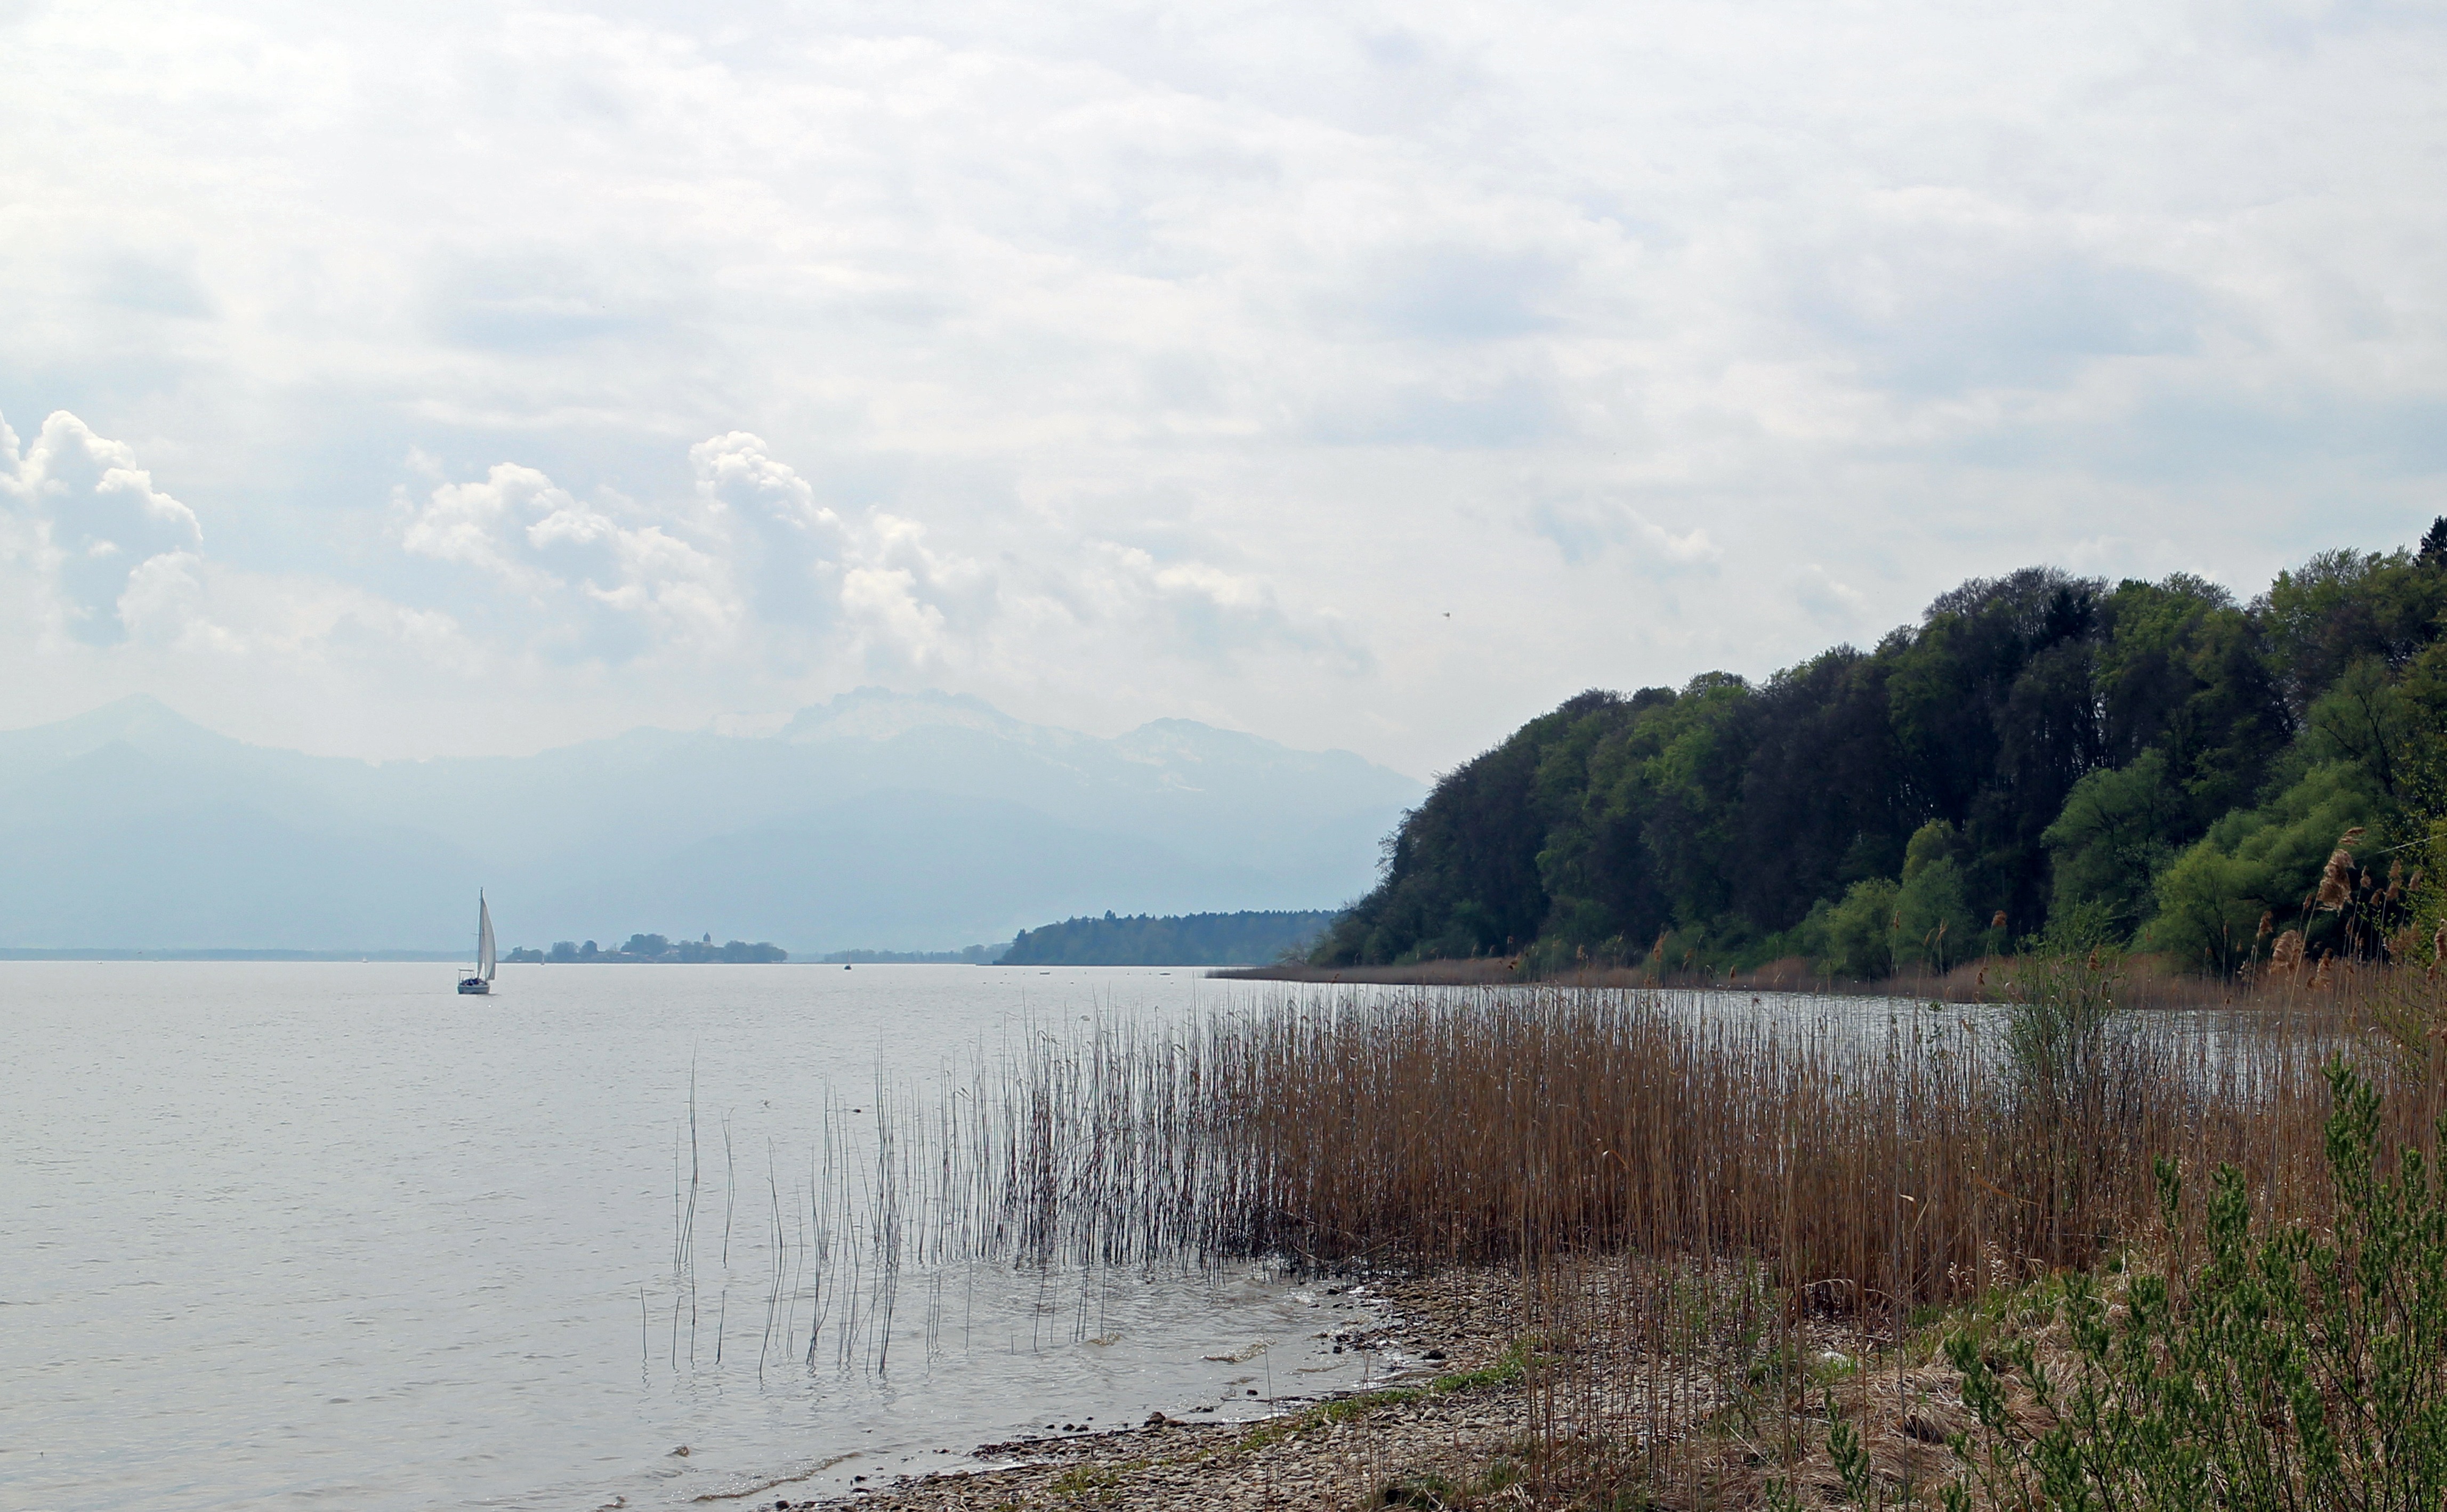
sea, water, cloud, lake, river, reed, bay, fjord, rest, reservoir, body of water, bank, loch, idyll, atmospheric phenomenon